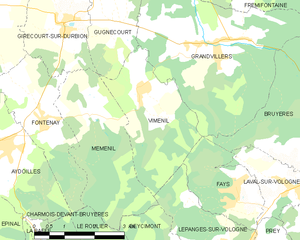
Carte des communes françaises Viménil